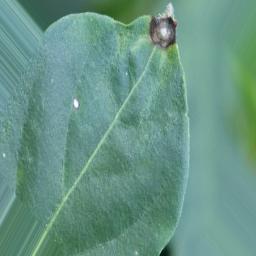
Label: cercospora